Achraf Hakimi

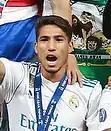

Hakimi made his debut for Real Madrid in the first match of the 2016 International Champions Cup, a 3–1 loss against Paris Saint-Germain. He subsequently returned to the B team, making his senior debut on 20 August 2016 by starting in a 3–2 Segunda División B home win against Real Sociedad B.